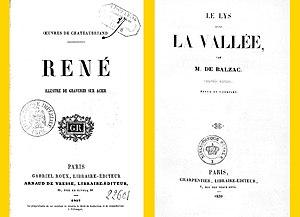
Couvertures de ""René"", de Chateaubriand
Laure Lévèque est une universitaire spécialisée dans les rapports entre littérature et histoire au XIXᵉ siècle, particulièrement à l'époque du romantisme, et dans l'étude des mémoires et des imaginaires.